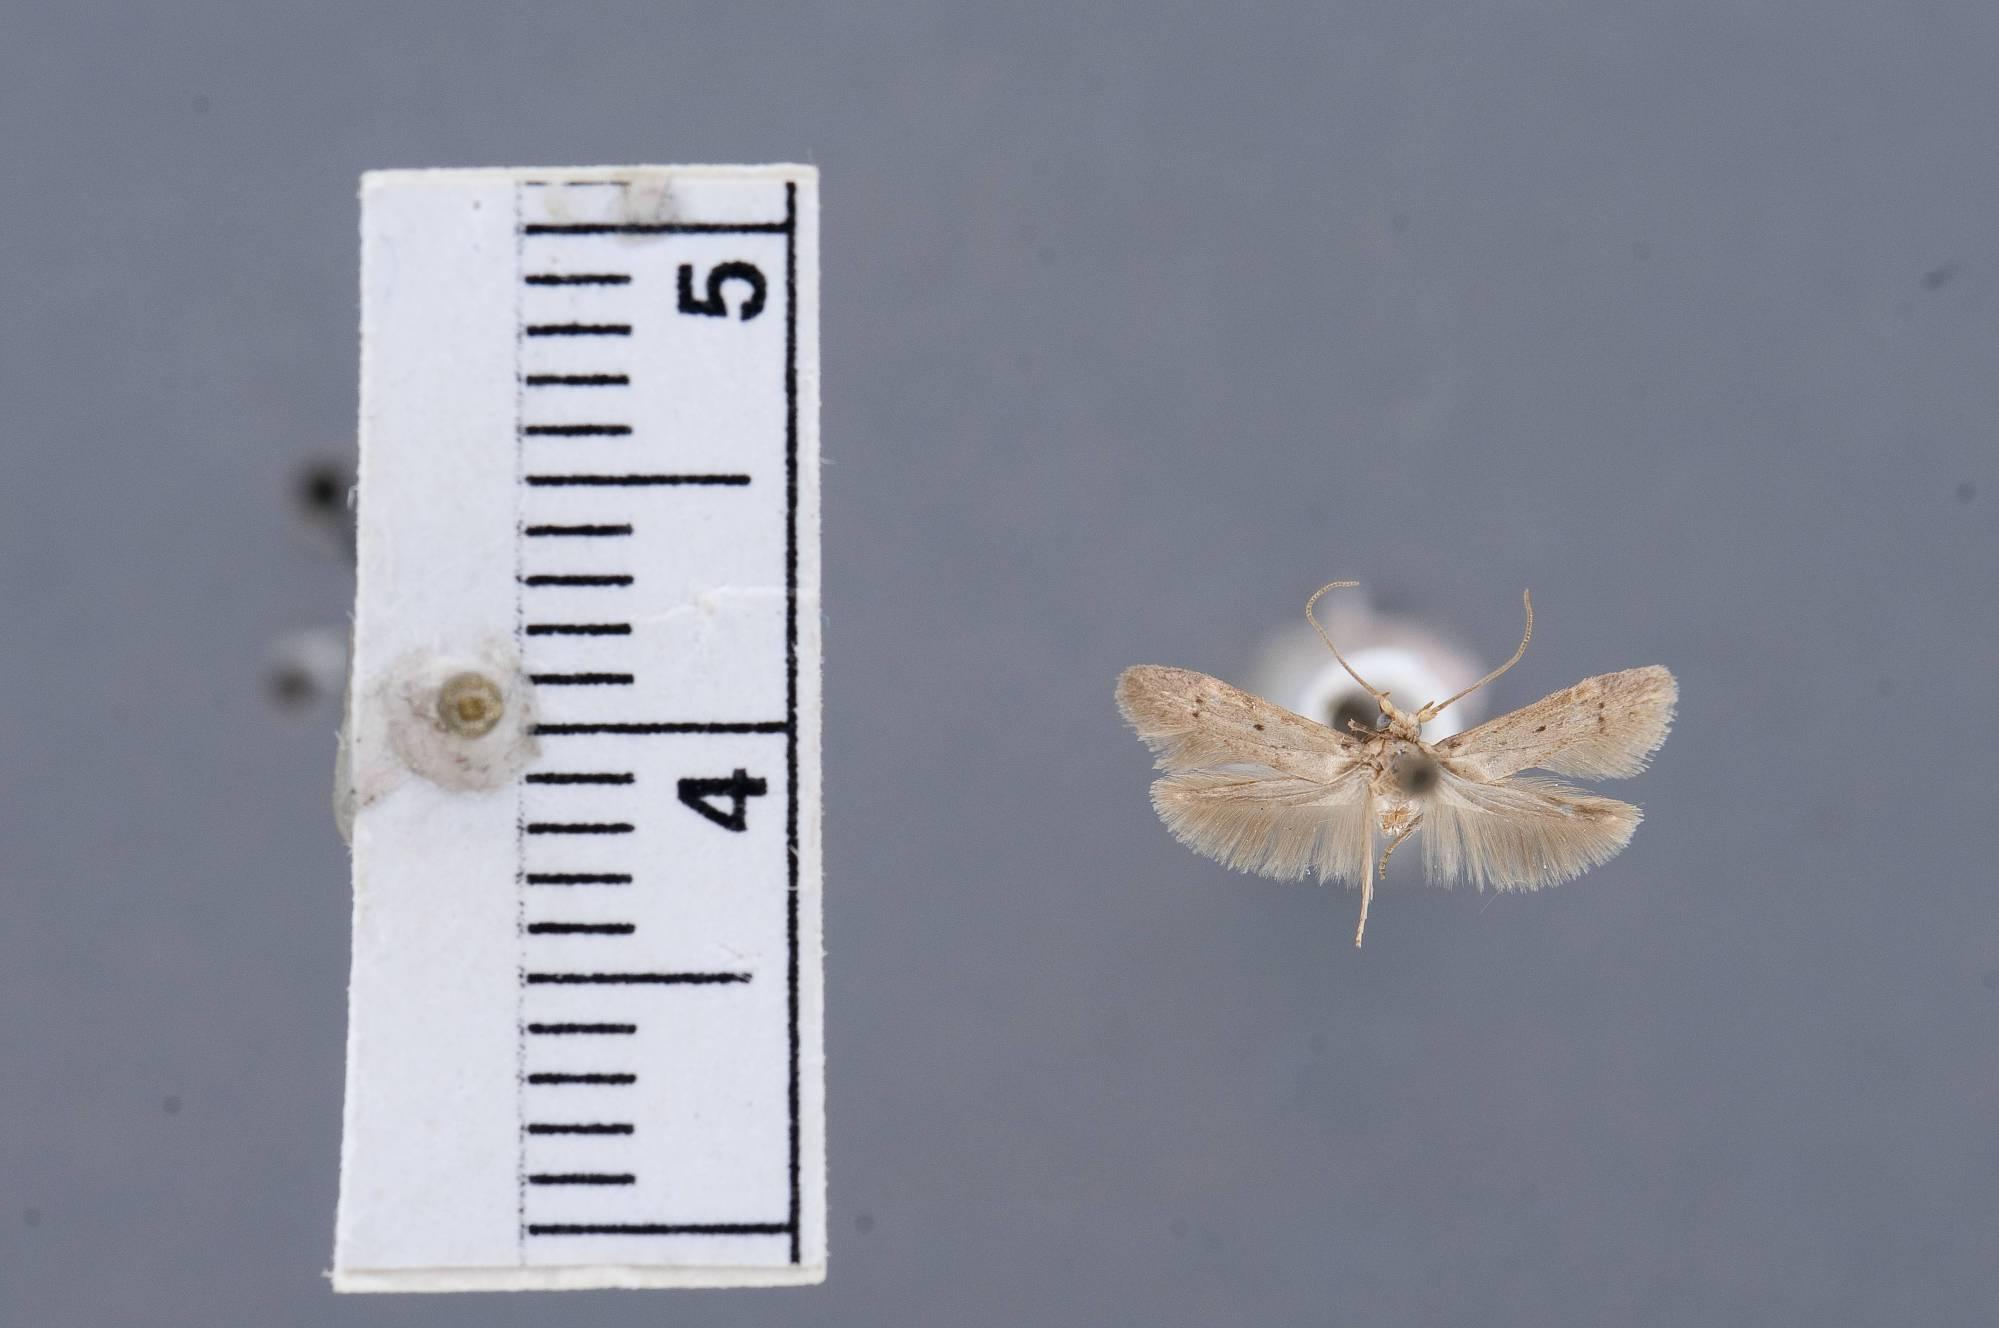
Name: Valentinia floridella
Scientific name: Valentinia floridella Dietz, 1910
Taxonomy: Animalia, Arthropoda, Insecta, Lepidoptera, Glossata, Blastobasidae, Blastobasinae
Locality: Crescent City, Putnam, Florida, United States
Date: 4 Jun 1895